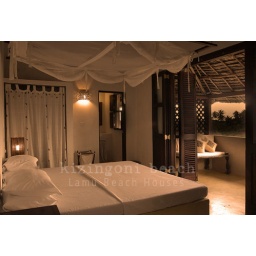
Guest bedroom in Kizingoni house